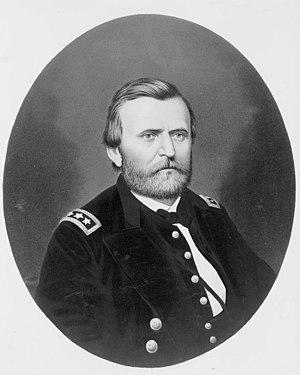
Le 27 avril est le 117ᵉ jour de l'année du calendrier grégorien, le 118ᵉ en cas d'année bissextile. Il reste 248 jours avant la fin de l'année.